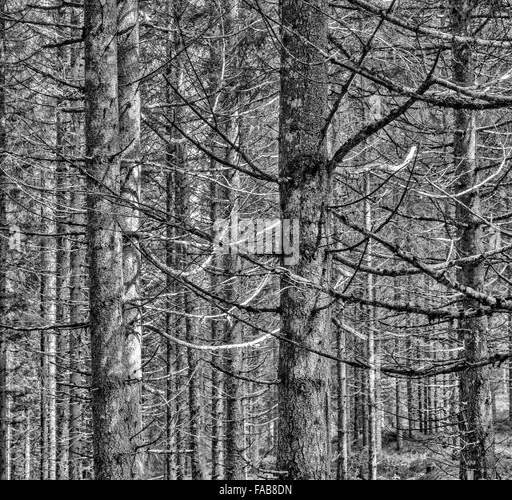
tree stands in the area